Answer in natural language. Estimate the real world distances between objects in the image. Which object is closer to dark brown wooden dresser with six drawers (marked A), black colour dog bed (marked B) or Doorway (marked C)? Choose between the following options: black colour dog bed (marked B) or Doorway (marked C)
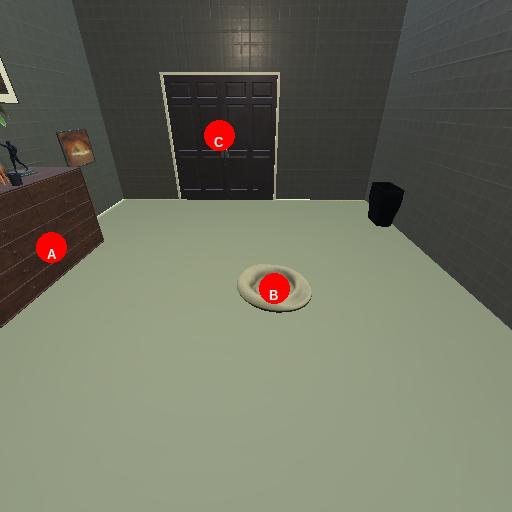
<answer>black colour dog bed (marked B)</answer>